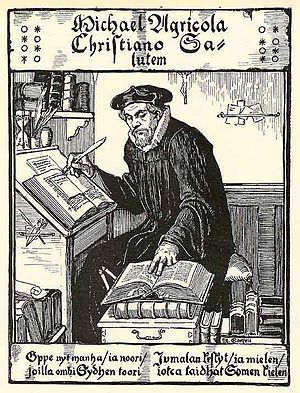
Sverige-Finland / Reformationen
Mikael Agricola, den finske litteraturs fader
Sverige-Finland er en betegnelse, man somme tider bruger for Sverige og Finland i tiden mellem Kalmarunionen og Napoleonskrigene, altså perioden fra det 15. århundrede til det 19. århundrede. I 1809 blev landet splittet, og den østlige del blev afstået til Rusland som Storhertugdømmet Finland i en personalunion med det kejserlige Rusland. Selvom begrebet Sverige-Finland ses på linje med Danmark-Norge, var Finland mere en provins af Sverige, end Norge var af Danmark. I Middelalderen blev Finland kendt under navnet Österland. Men senere i det 18. og 19. århundrede blev Finland et mere almindelige navn i stedet for Österland.